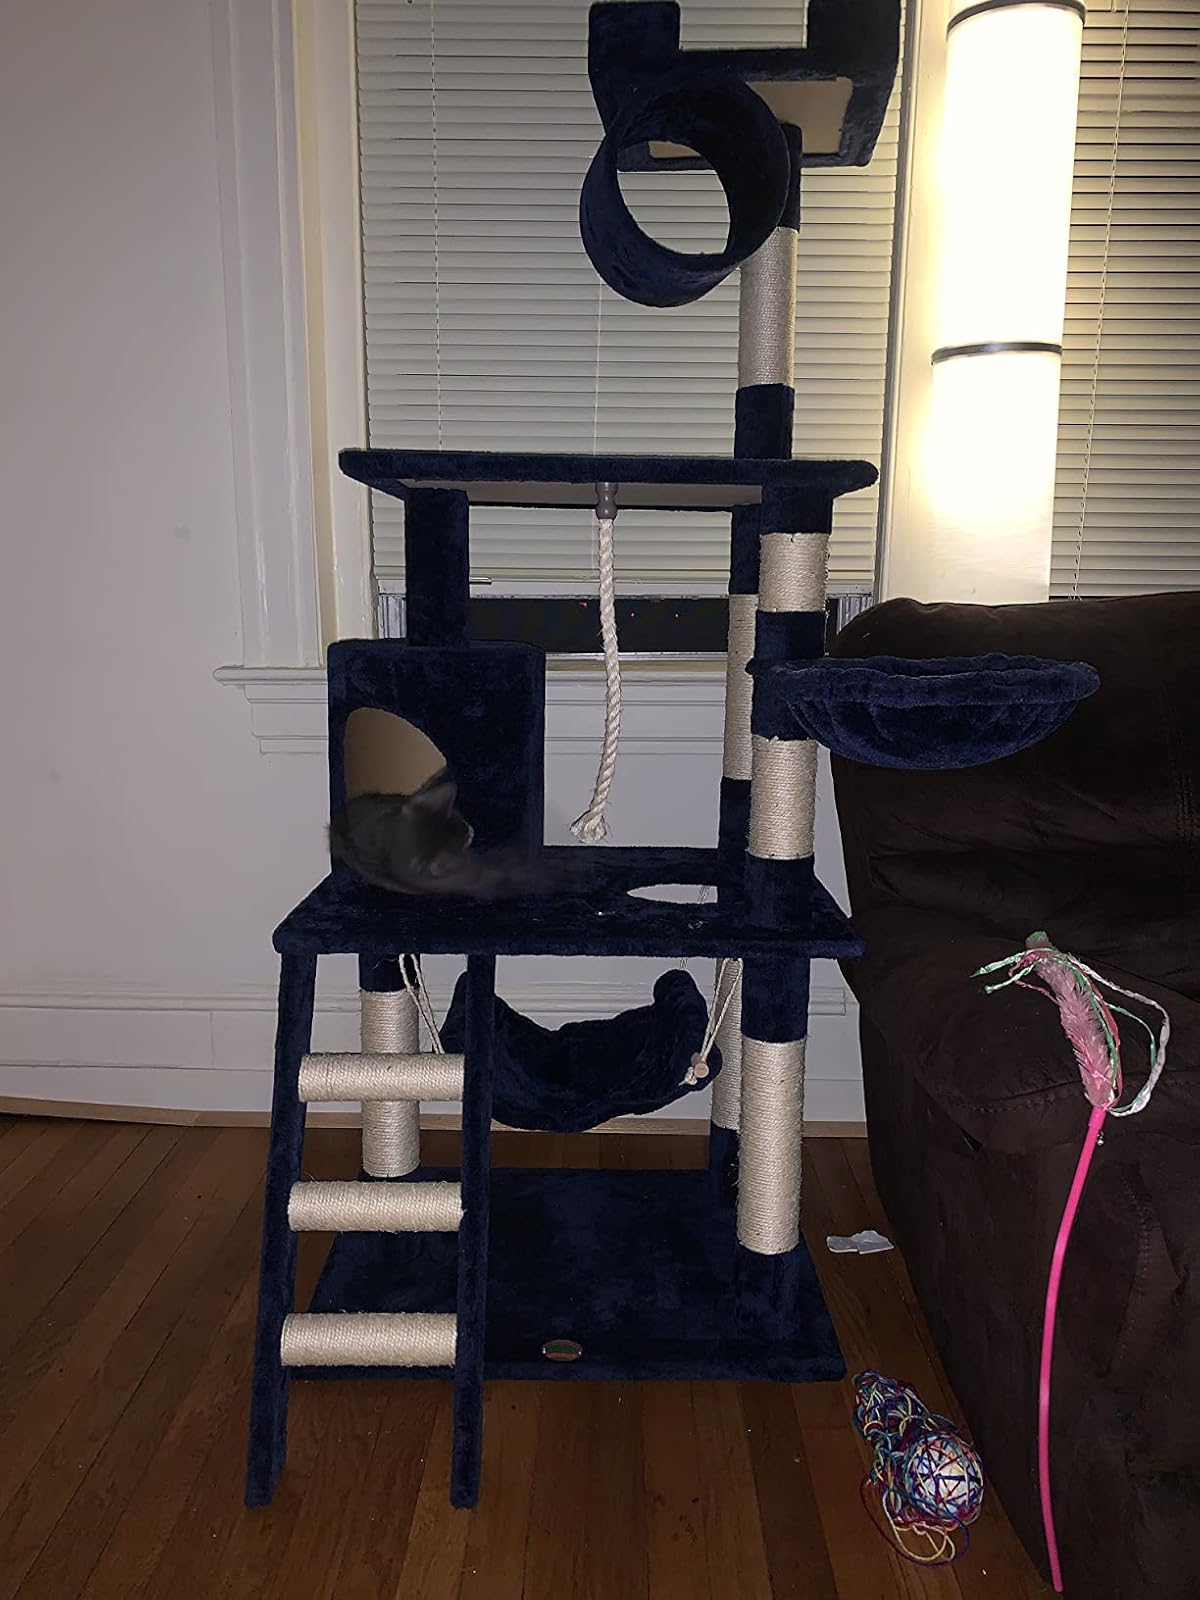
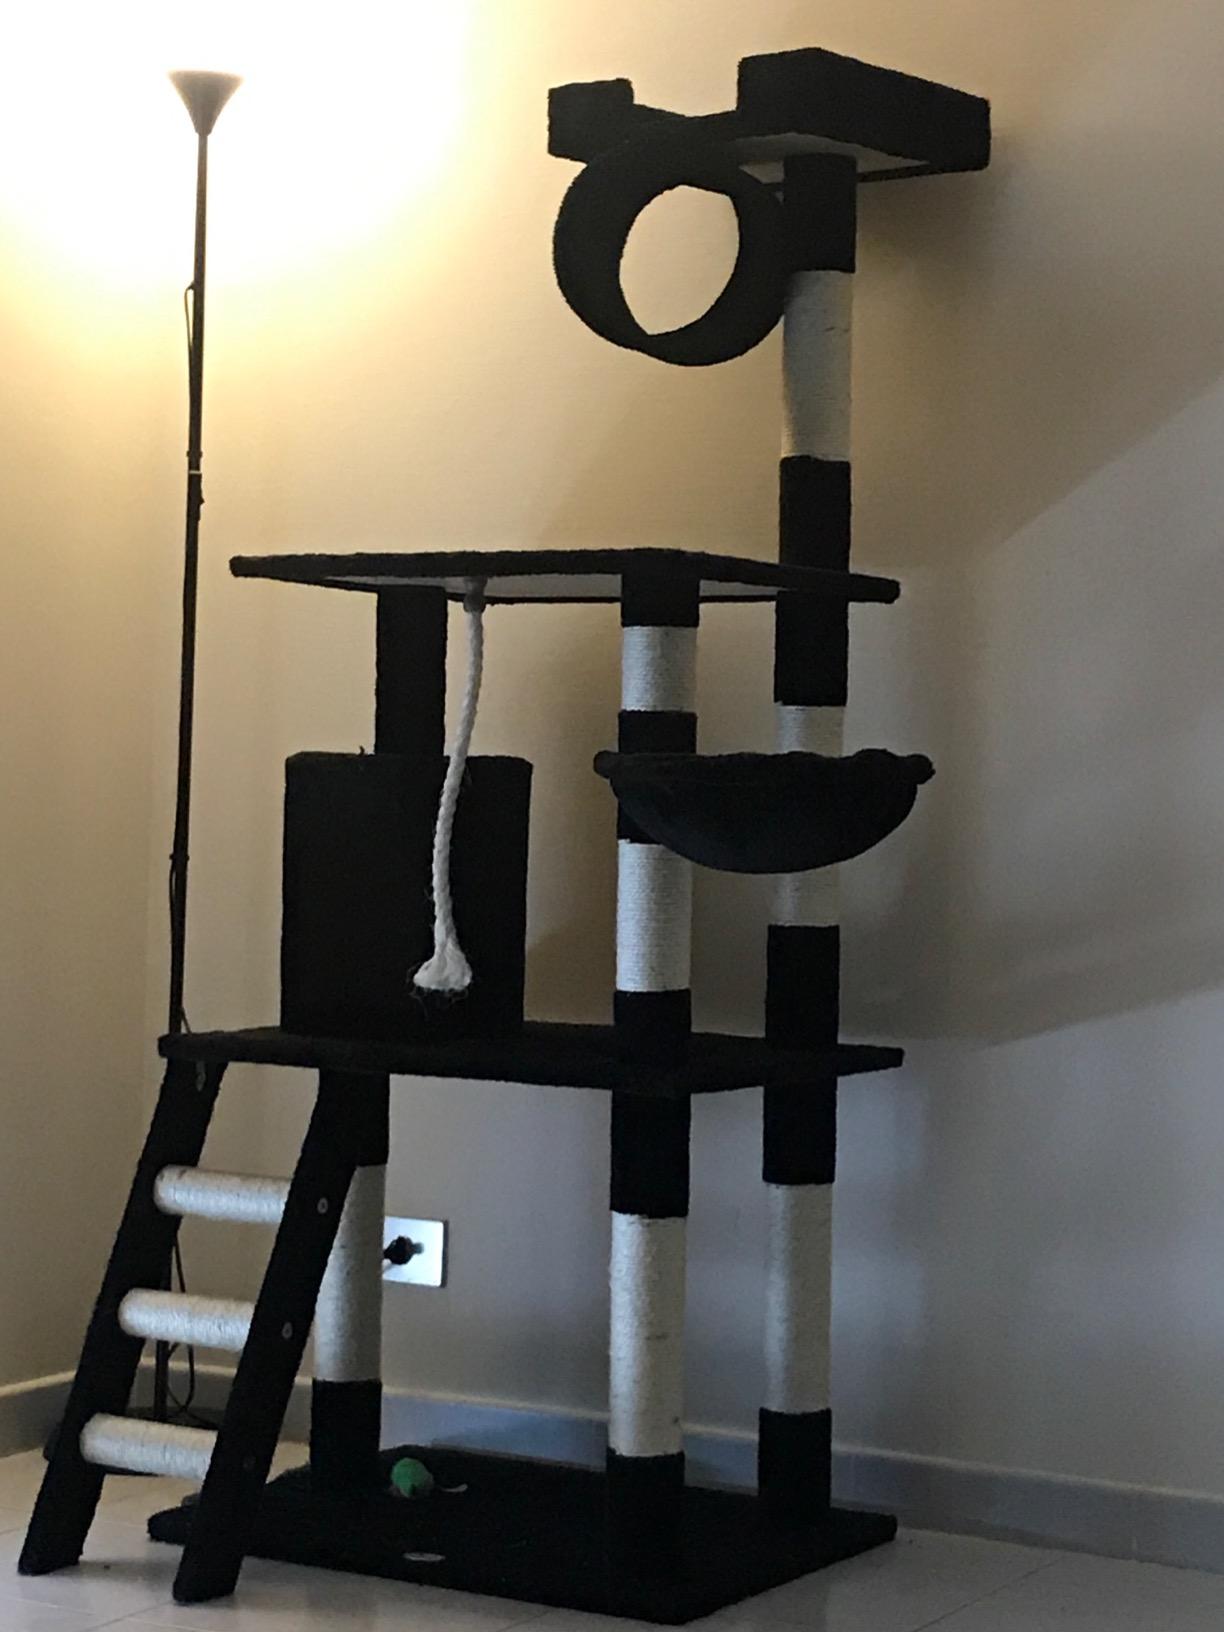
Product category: items_cat tree
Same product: no